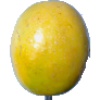
Label: maracuja